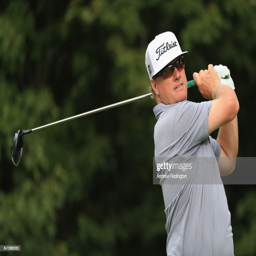
golfer plays his shot from the 14th tee during round .